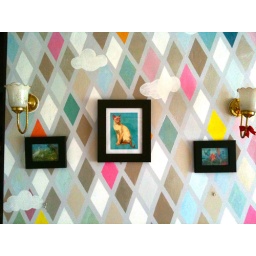
Very cool wall in Heather and Ronan's house in Sligo.